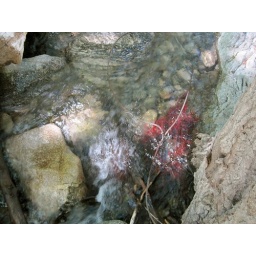
red plant in the water